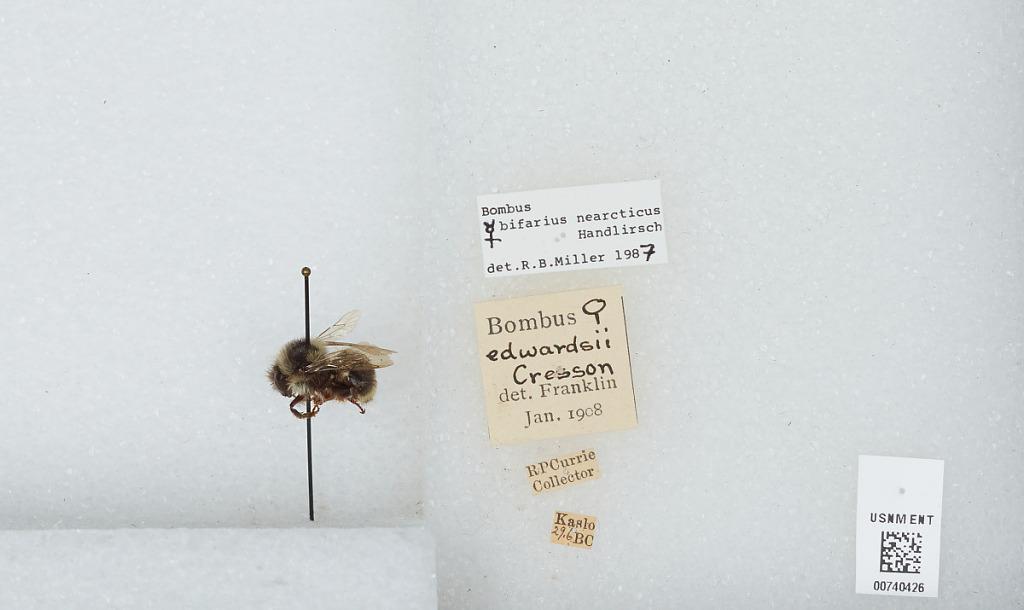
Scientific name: Bombus (Pyrobombus) bifarius Cresson
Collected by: B. Currie
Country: Canada
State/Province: British Columbia
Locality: Kaslo
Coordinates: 49.9133, -116.911
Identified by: Miller, R. B.